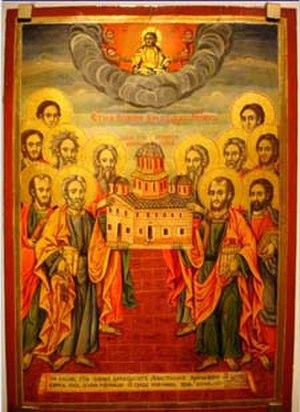
Le monastère de Karpino est un ancien monastère orthodoxe situé dans le village d'Orah, dans la municipalité de Staro Nagoritchané, en Macédoine du Nord. Il était dédié à la Présentation de Marie et a été fondé au XIVᵉ siècle par Dejan, un beau-frère de l'empereur serbe Stefan Uroš IV Dušan.